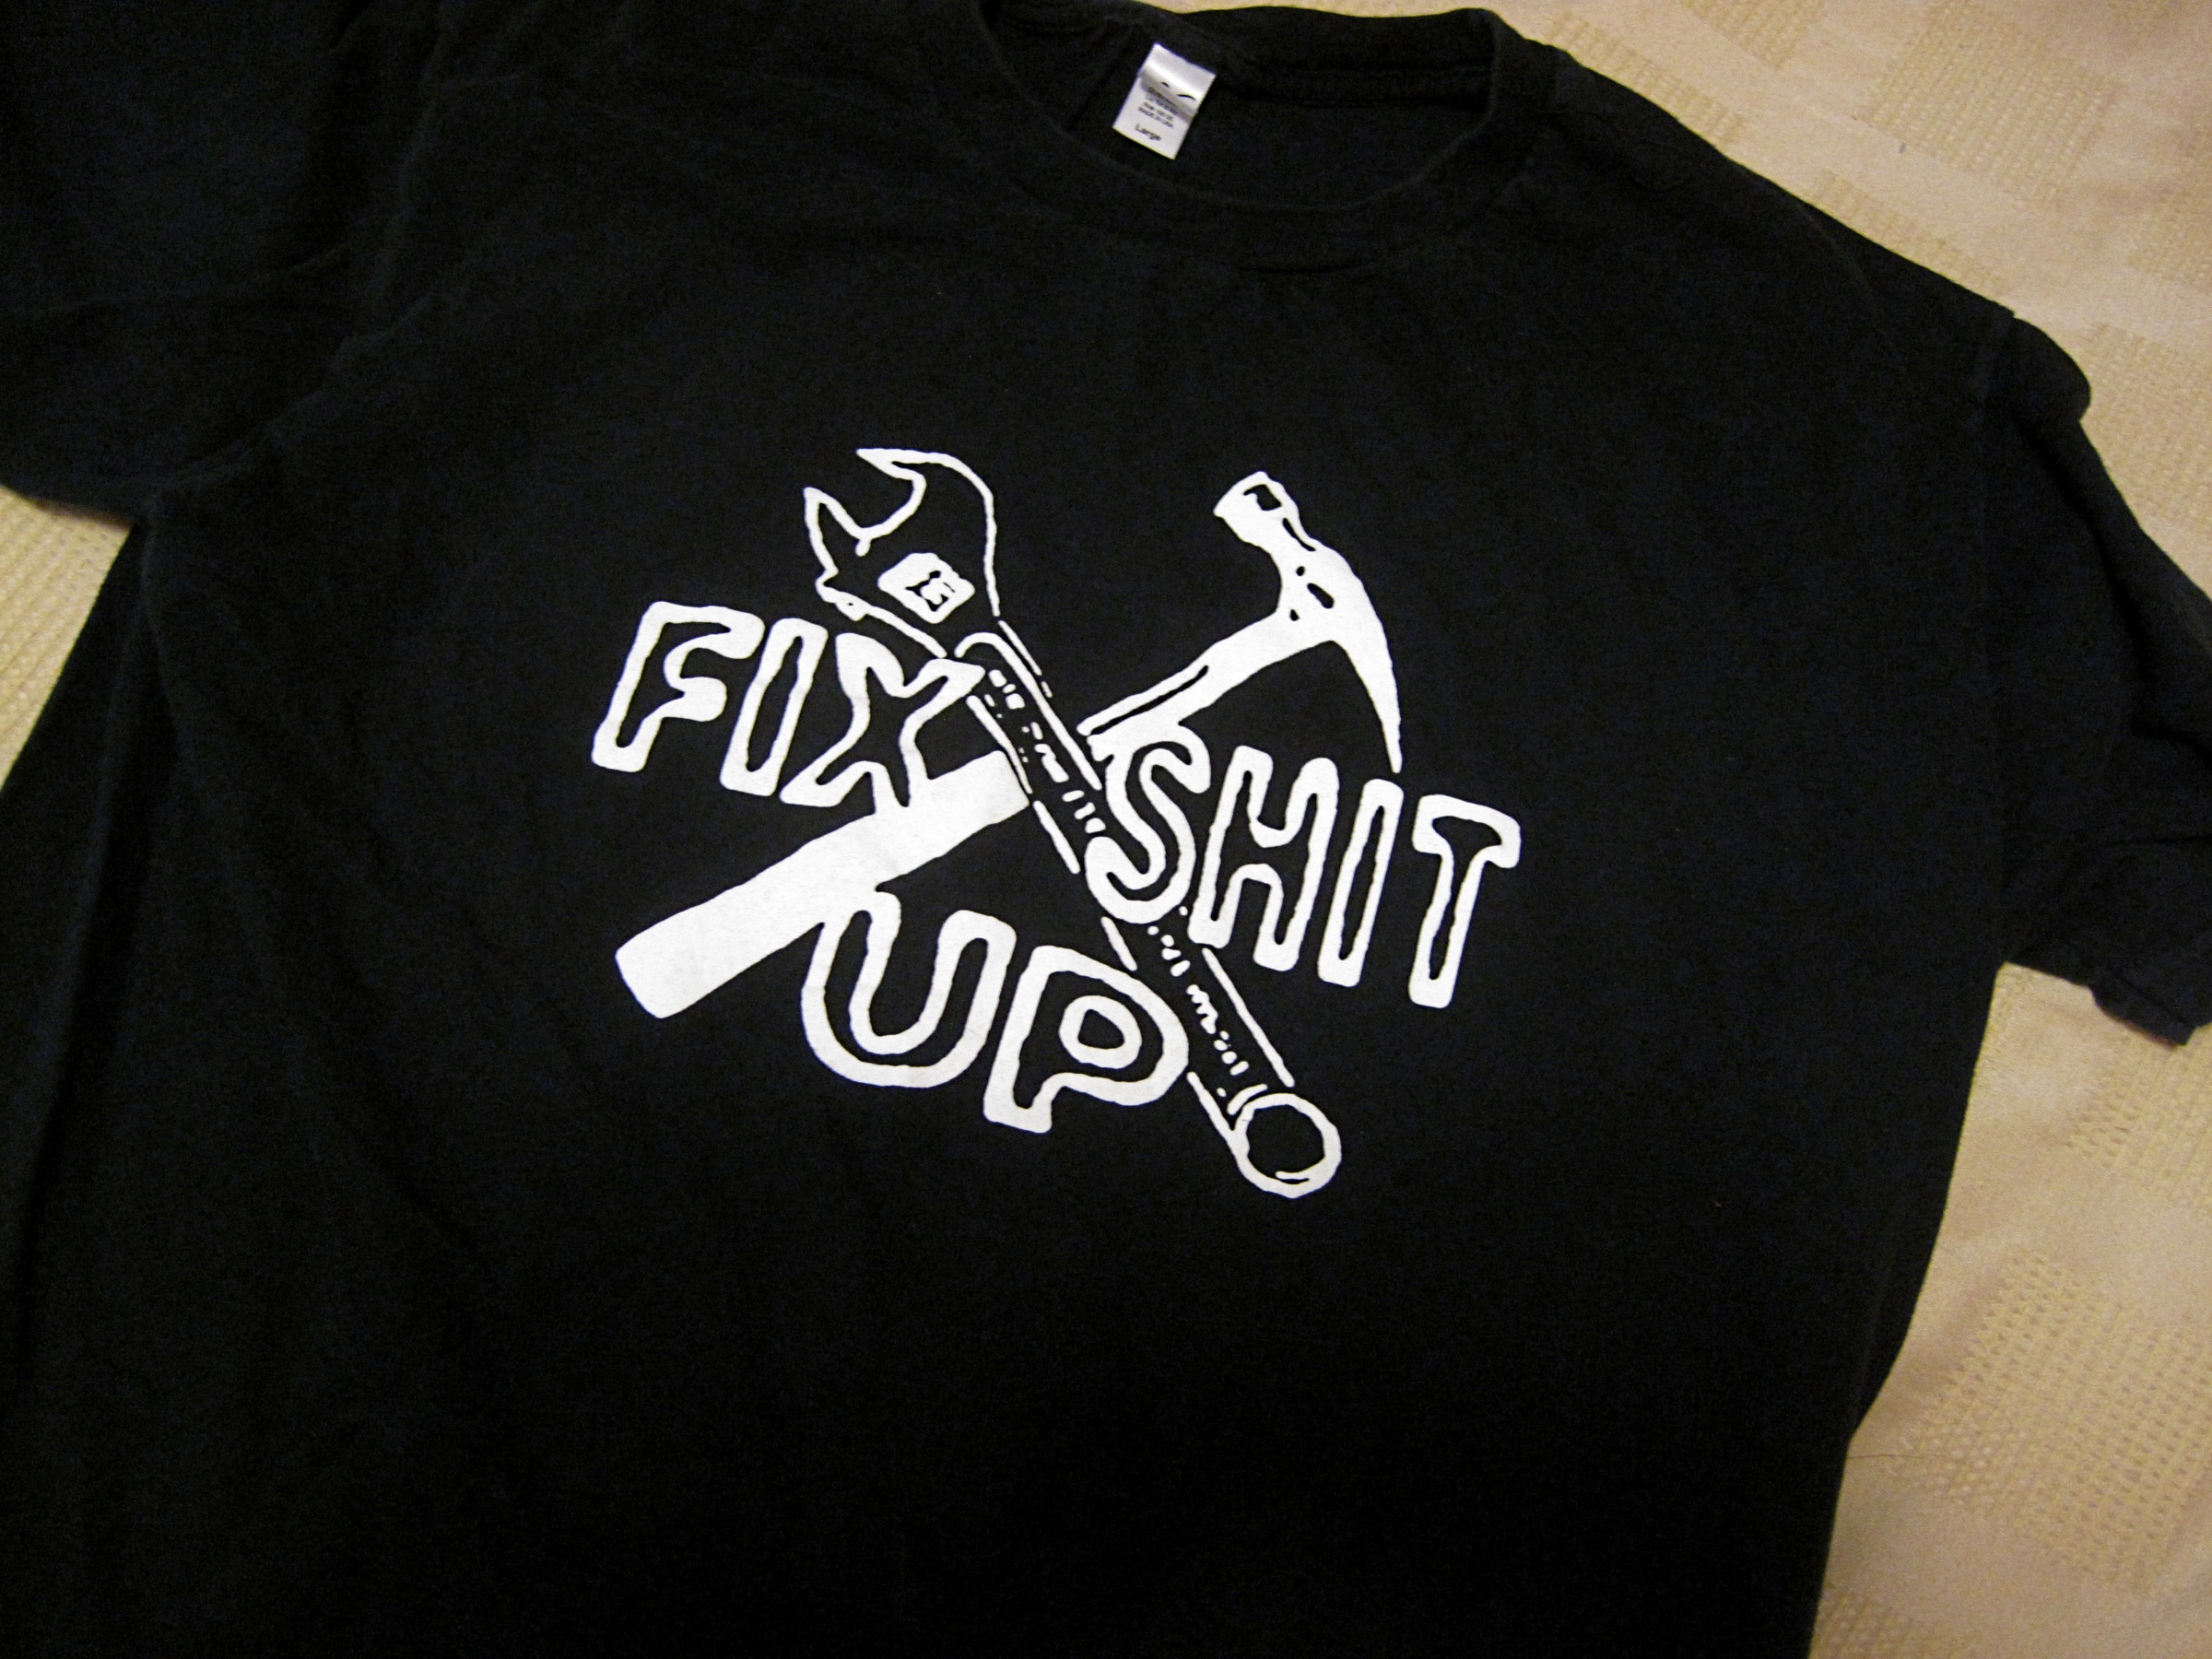
white, clothing, black, brand, font, sleeve, t shirt